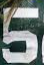
Number: 5